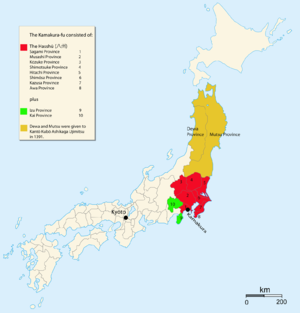
Le Kamakura-fu ou Kantō-fu est un gouvernement régional installé à Kamakura, dans l'actuelle préfecture de Kanagawa, par le shogunat Ashikaga et demeuré en place de 1349 à 1455. À sa tête se trouve une dynastie de dirigeants Ashikaga appelés Kamakura Kubō. Ils sont assistés par des adjoints appelés Kantō kanrei, traditionnellement choisis parmi les membres du clan Uesugi.
Kantō kubō est un titre équivalent à celui de shogun, porté par Ashikaga Motouji après sa nomination au poste de kanrei de Kantō, ou représentant du shogun pour le Kamakura-fu, en 1349.